Prayer flag

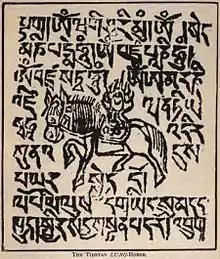
A Tibetan "lung ta" or "wind horse" from an 1895 book by Laurence Austine Waddell

The center of a prayer flag traditionally features a "lung ta" (powerful or strong horse) bearing three flaming jewels (specifically "ratna") on its back. The "ta" is a symbol of speed and the transformation of bad fortune to good fortune. The three flaming jewels symbolize the Buddha, the Dharma (Buddhist teachings) and the Sangha (Buddhist community)—the three cornerstones of Tibetan philosophical tradition.